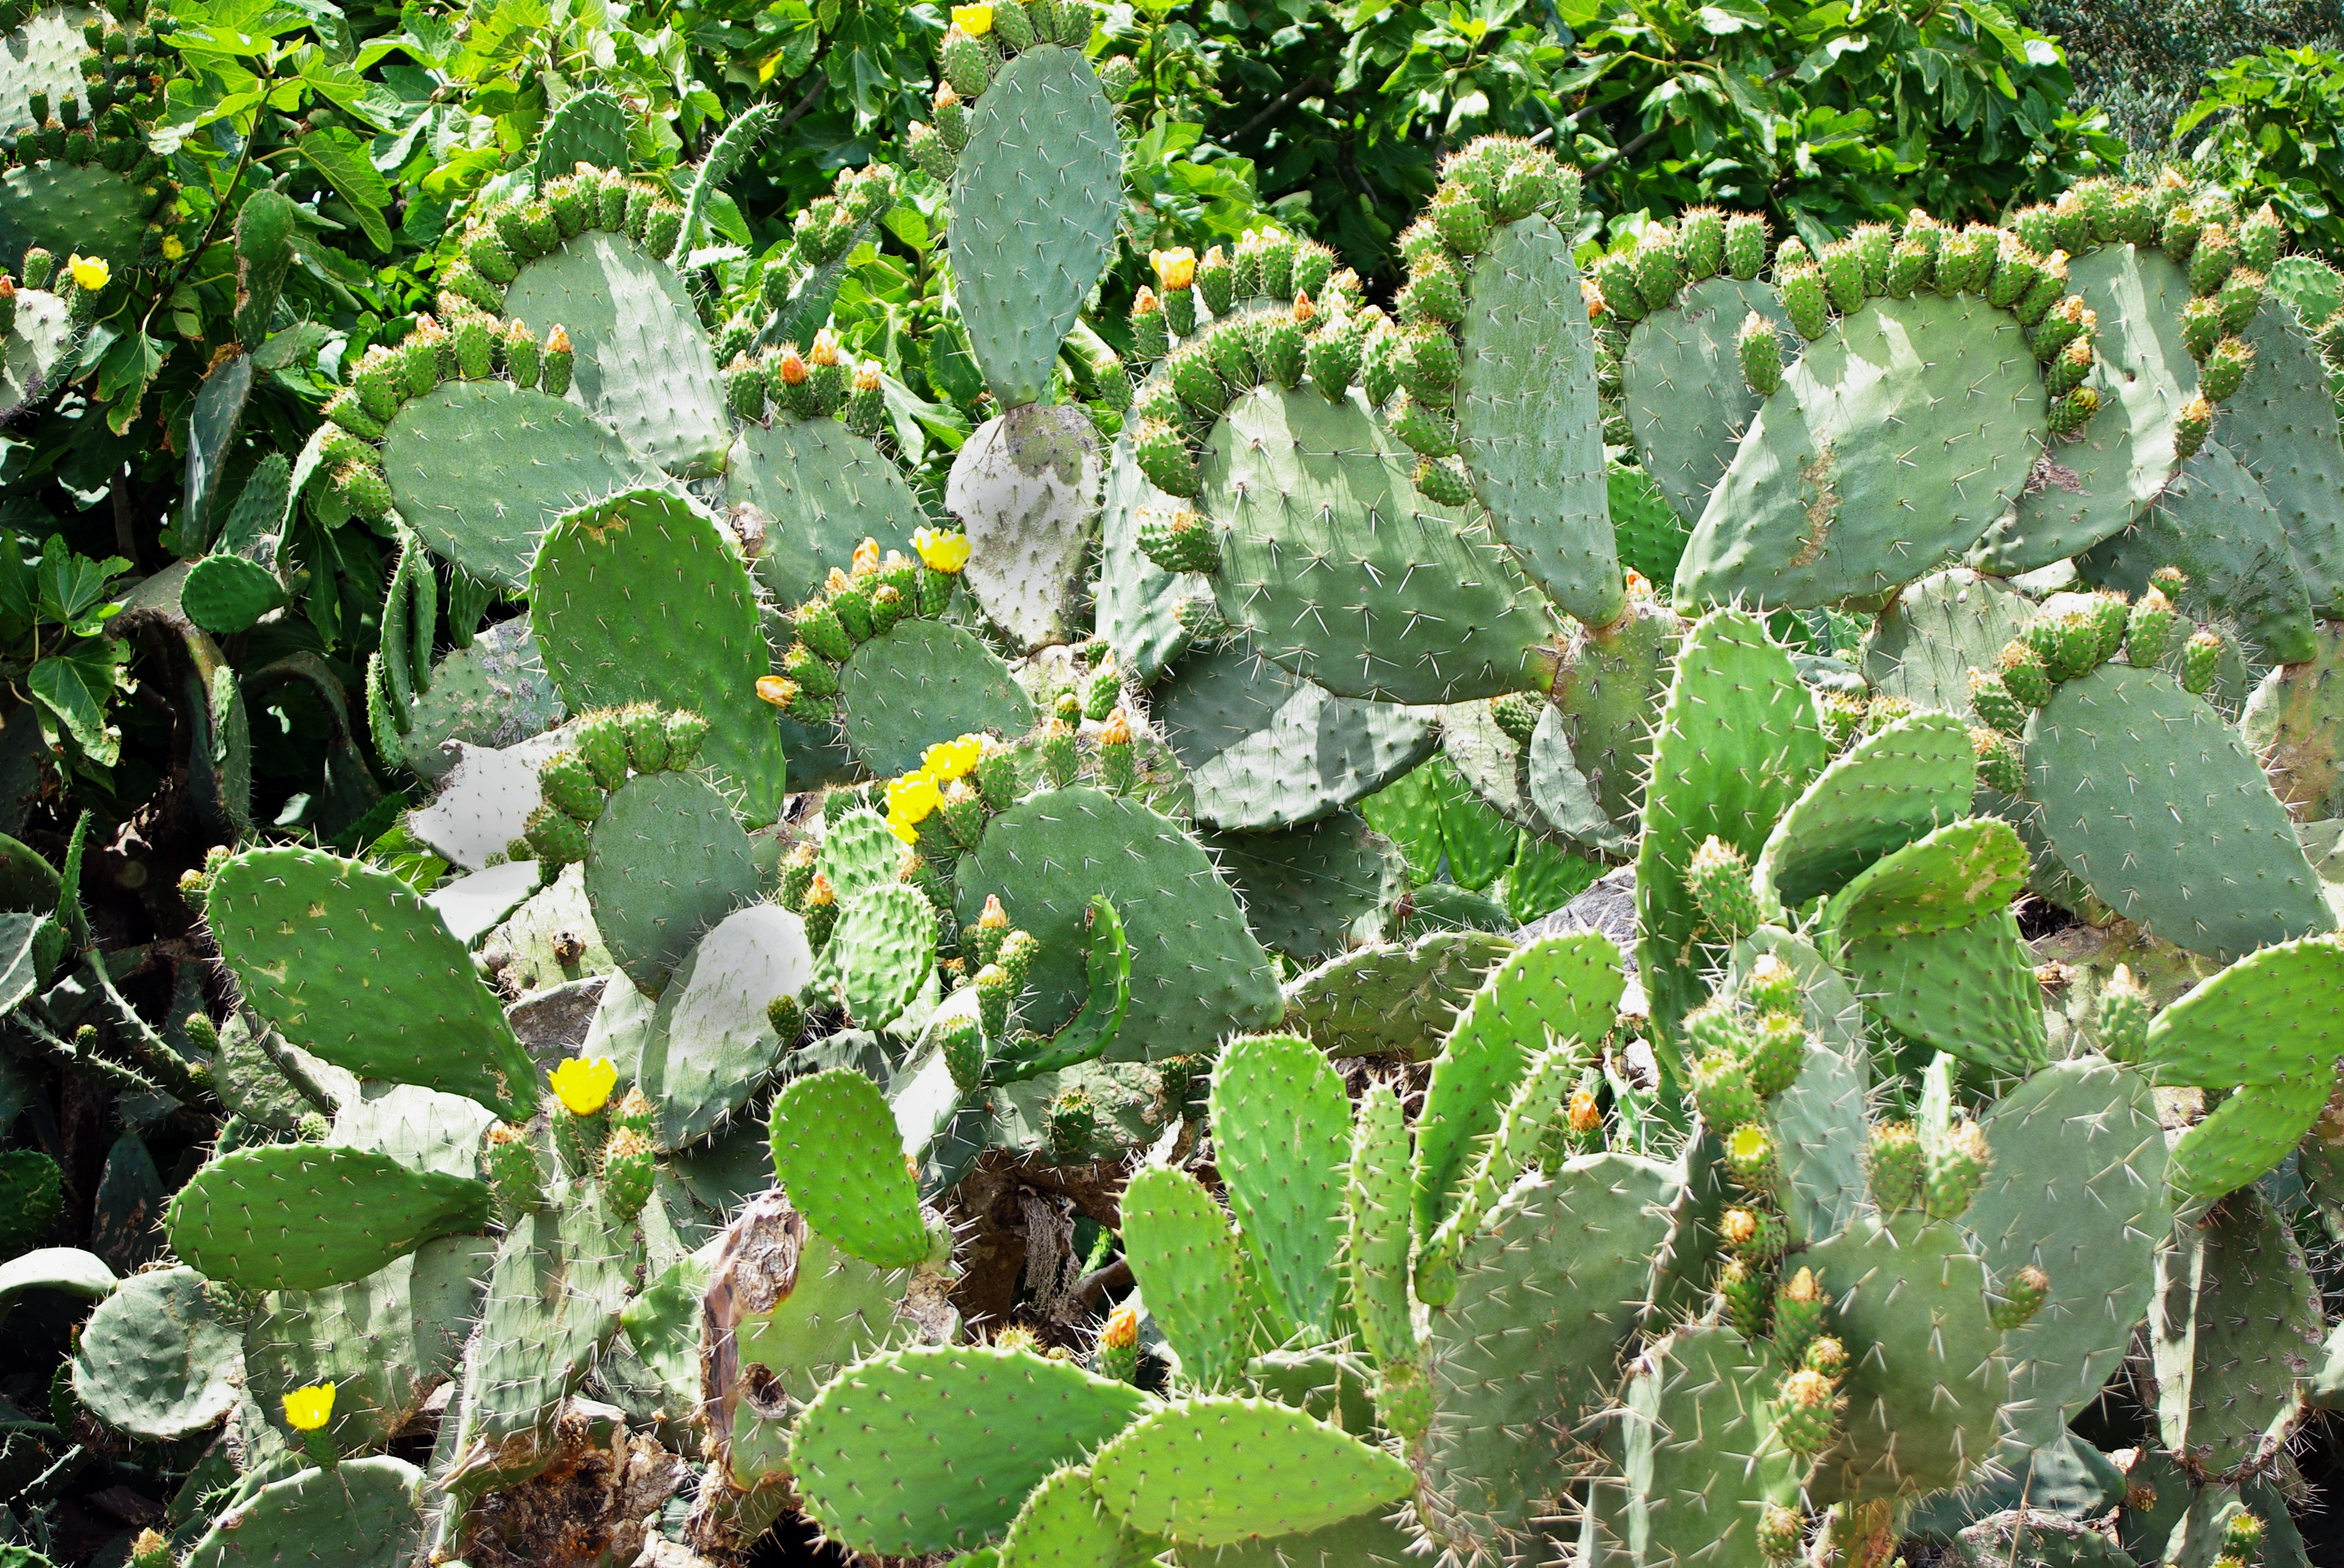
cactus, plant, fruit, flower, food, produce, botany, cacti, shrub, thorns, yellow flowers, caryophyllales, quills, flowering plant, opuntia, prickly pear, snowshoes, annual plant, land plant, nopal, barbary fig, eastern prickly pear